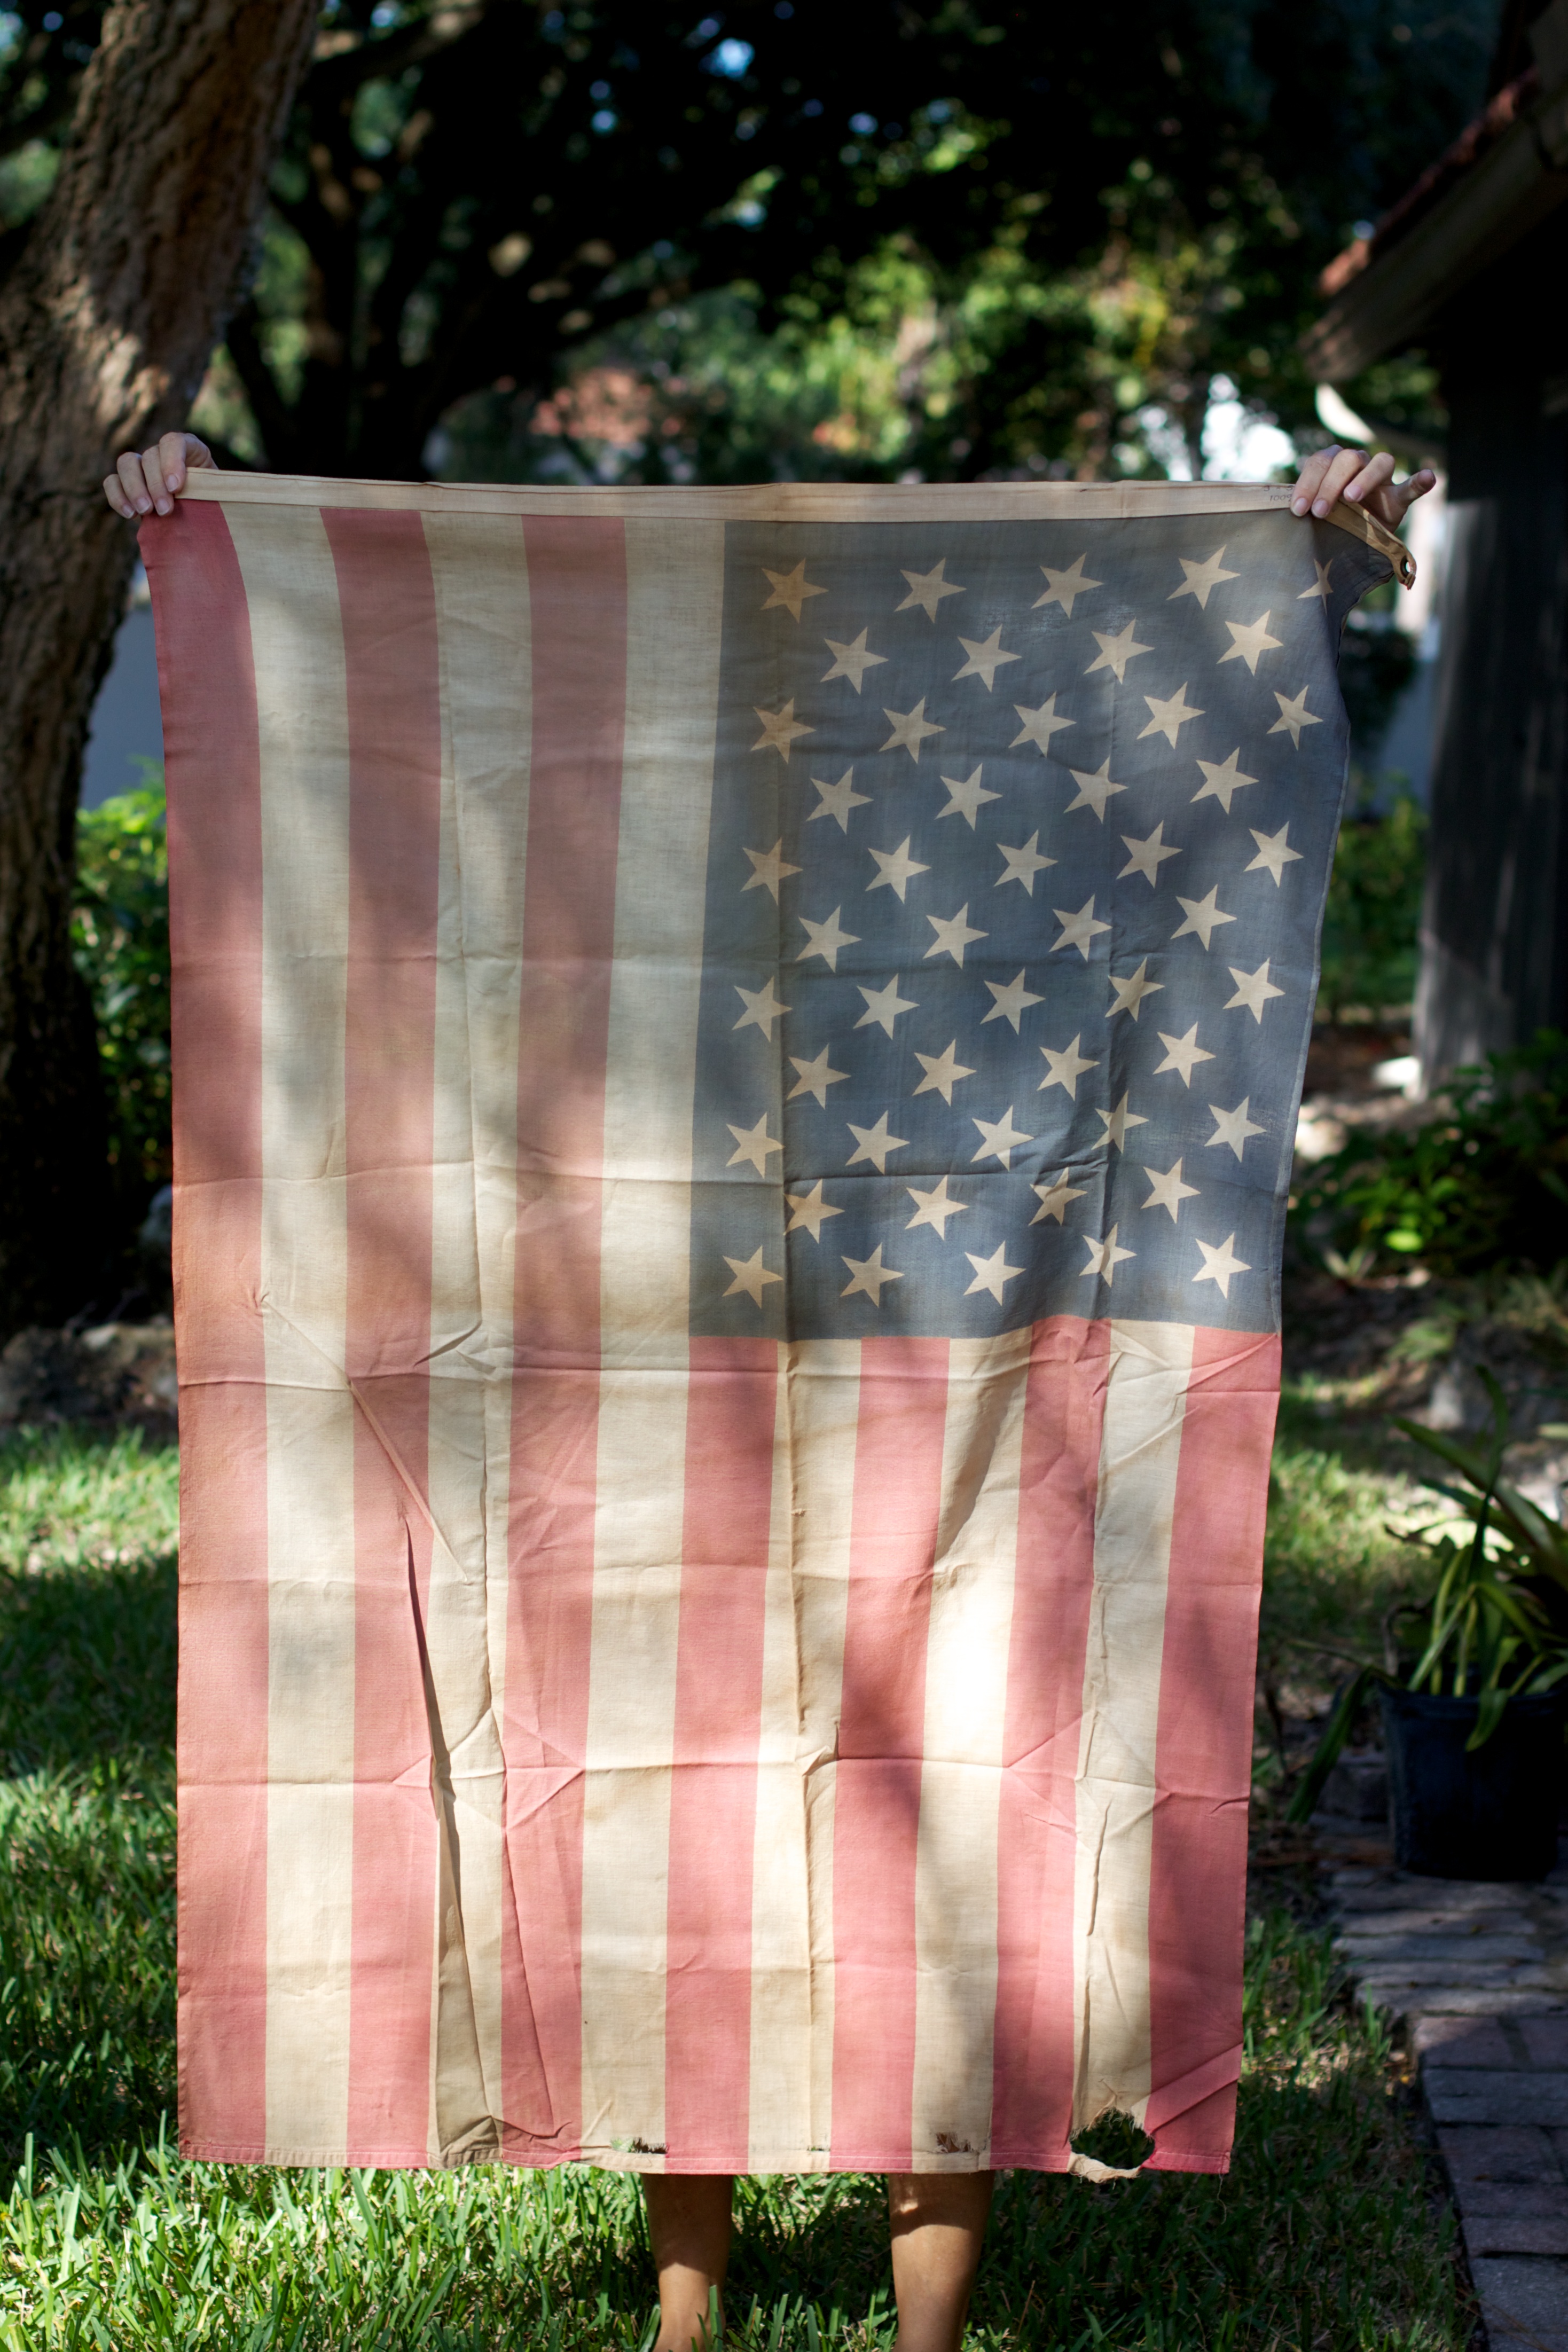
pattern, spring, green, material, interior design, textile, art, design, odyssey